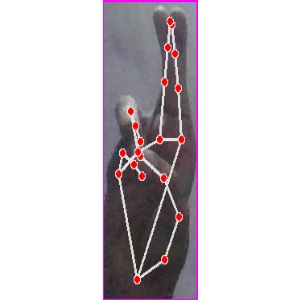
अक्षर: र